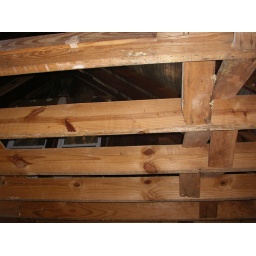
Looking up from the old bedroom to the attic. The west-side attic windows are in the background